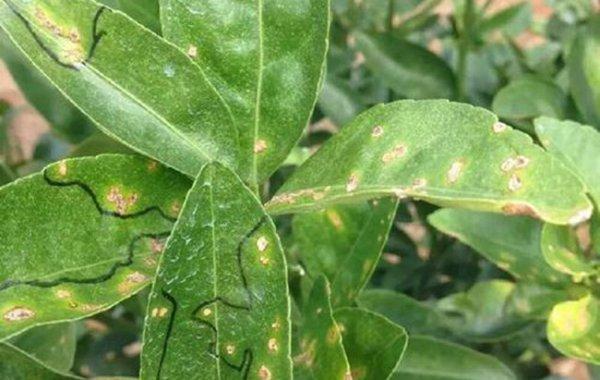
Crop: unknown
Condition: citrus_citrus_canker